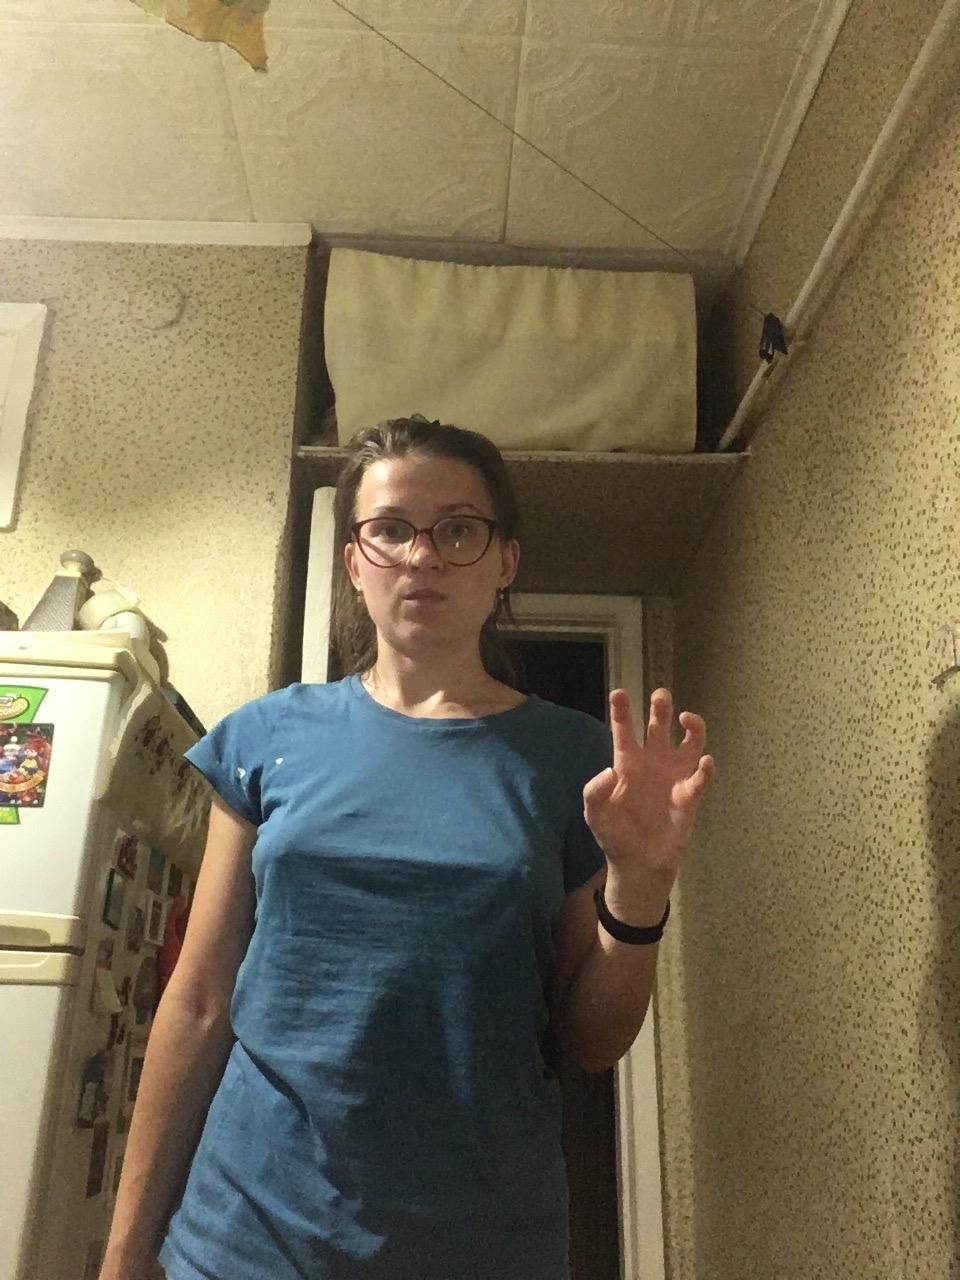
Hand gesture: grabbing